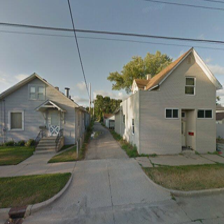
Label: streetView